Gyrfalcon

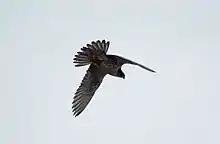
Gyrfalcon in flight (Hastings, MN)

The gyrfalcon was originally thought to be a bird of tundra and mountains only; however, in June 2011, it was revealed to spend considerable periods during the winter on sea ice far from land. It feeds only on birds and mammals, the latter of which it takes more regularly than many other "Falco" species. Like other hierofalcons, it usually hunts in a horizontal pursuit, rather than with the peregrine's speedy stoop from a height. Most prey is killed on the ground, whether they are captured there, or if the victim is a flying bird, forced to the ground. The diet is to some extent opportunistic, but a majority breed and hunt coinciding with ptarmigan and seabird colonies. Avian prey can range in size from redpolls around to geese and capercaillies up to in weight, but rock ptarmigans ("Lagopus mutus") and willow grouses ("L. lagopus") are often chief prey in the tundra. Seabirds such as auks, gulls and seaducks may predominate in coastal areas, and waders and ducks such as mallards ("Anas platyrhynchos") on wetlands. Other avian prey include corvids, smaller passerines, doves, and other birds of prey.